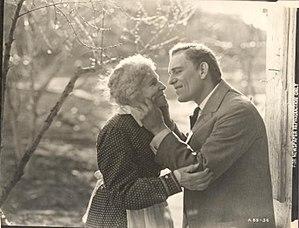
Le Miracle est un film américain réalisé par George Loane Tucker et sorti en 1919.